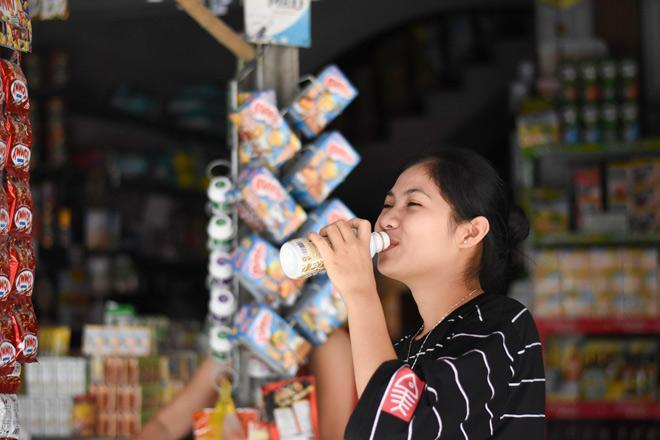
cô gái đang uống một chai nước